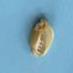
Maize quality: Bad